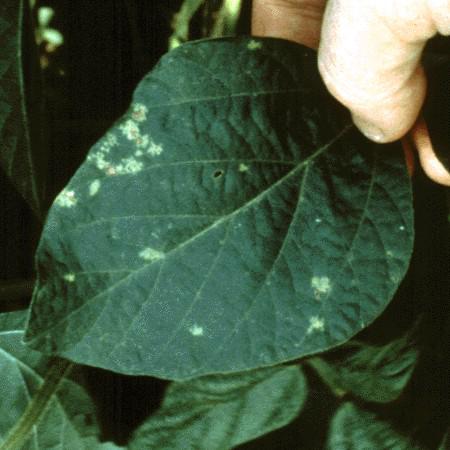
Plant: Soybean
Disease: soybean downy mildew